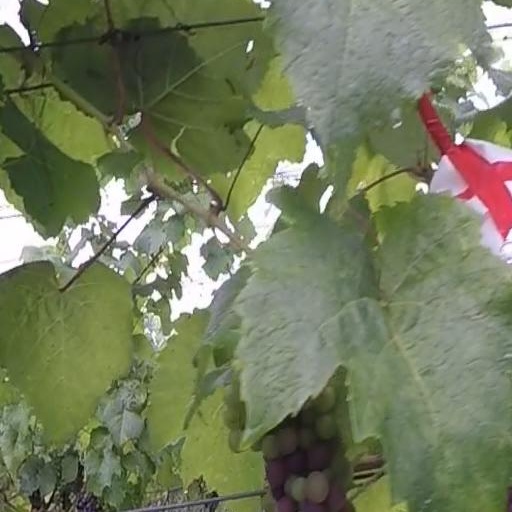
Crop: grape